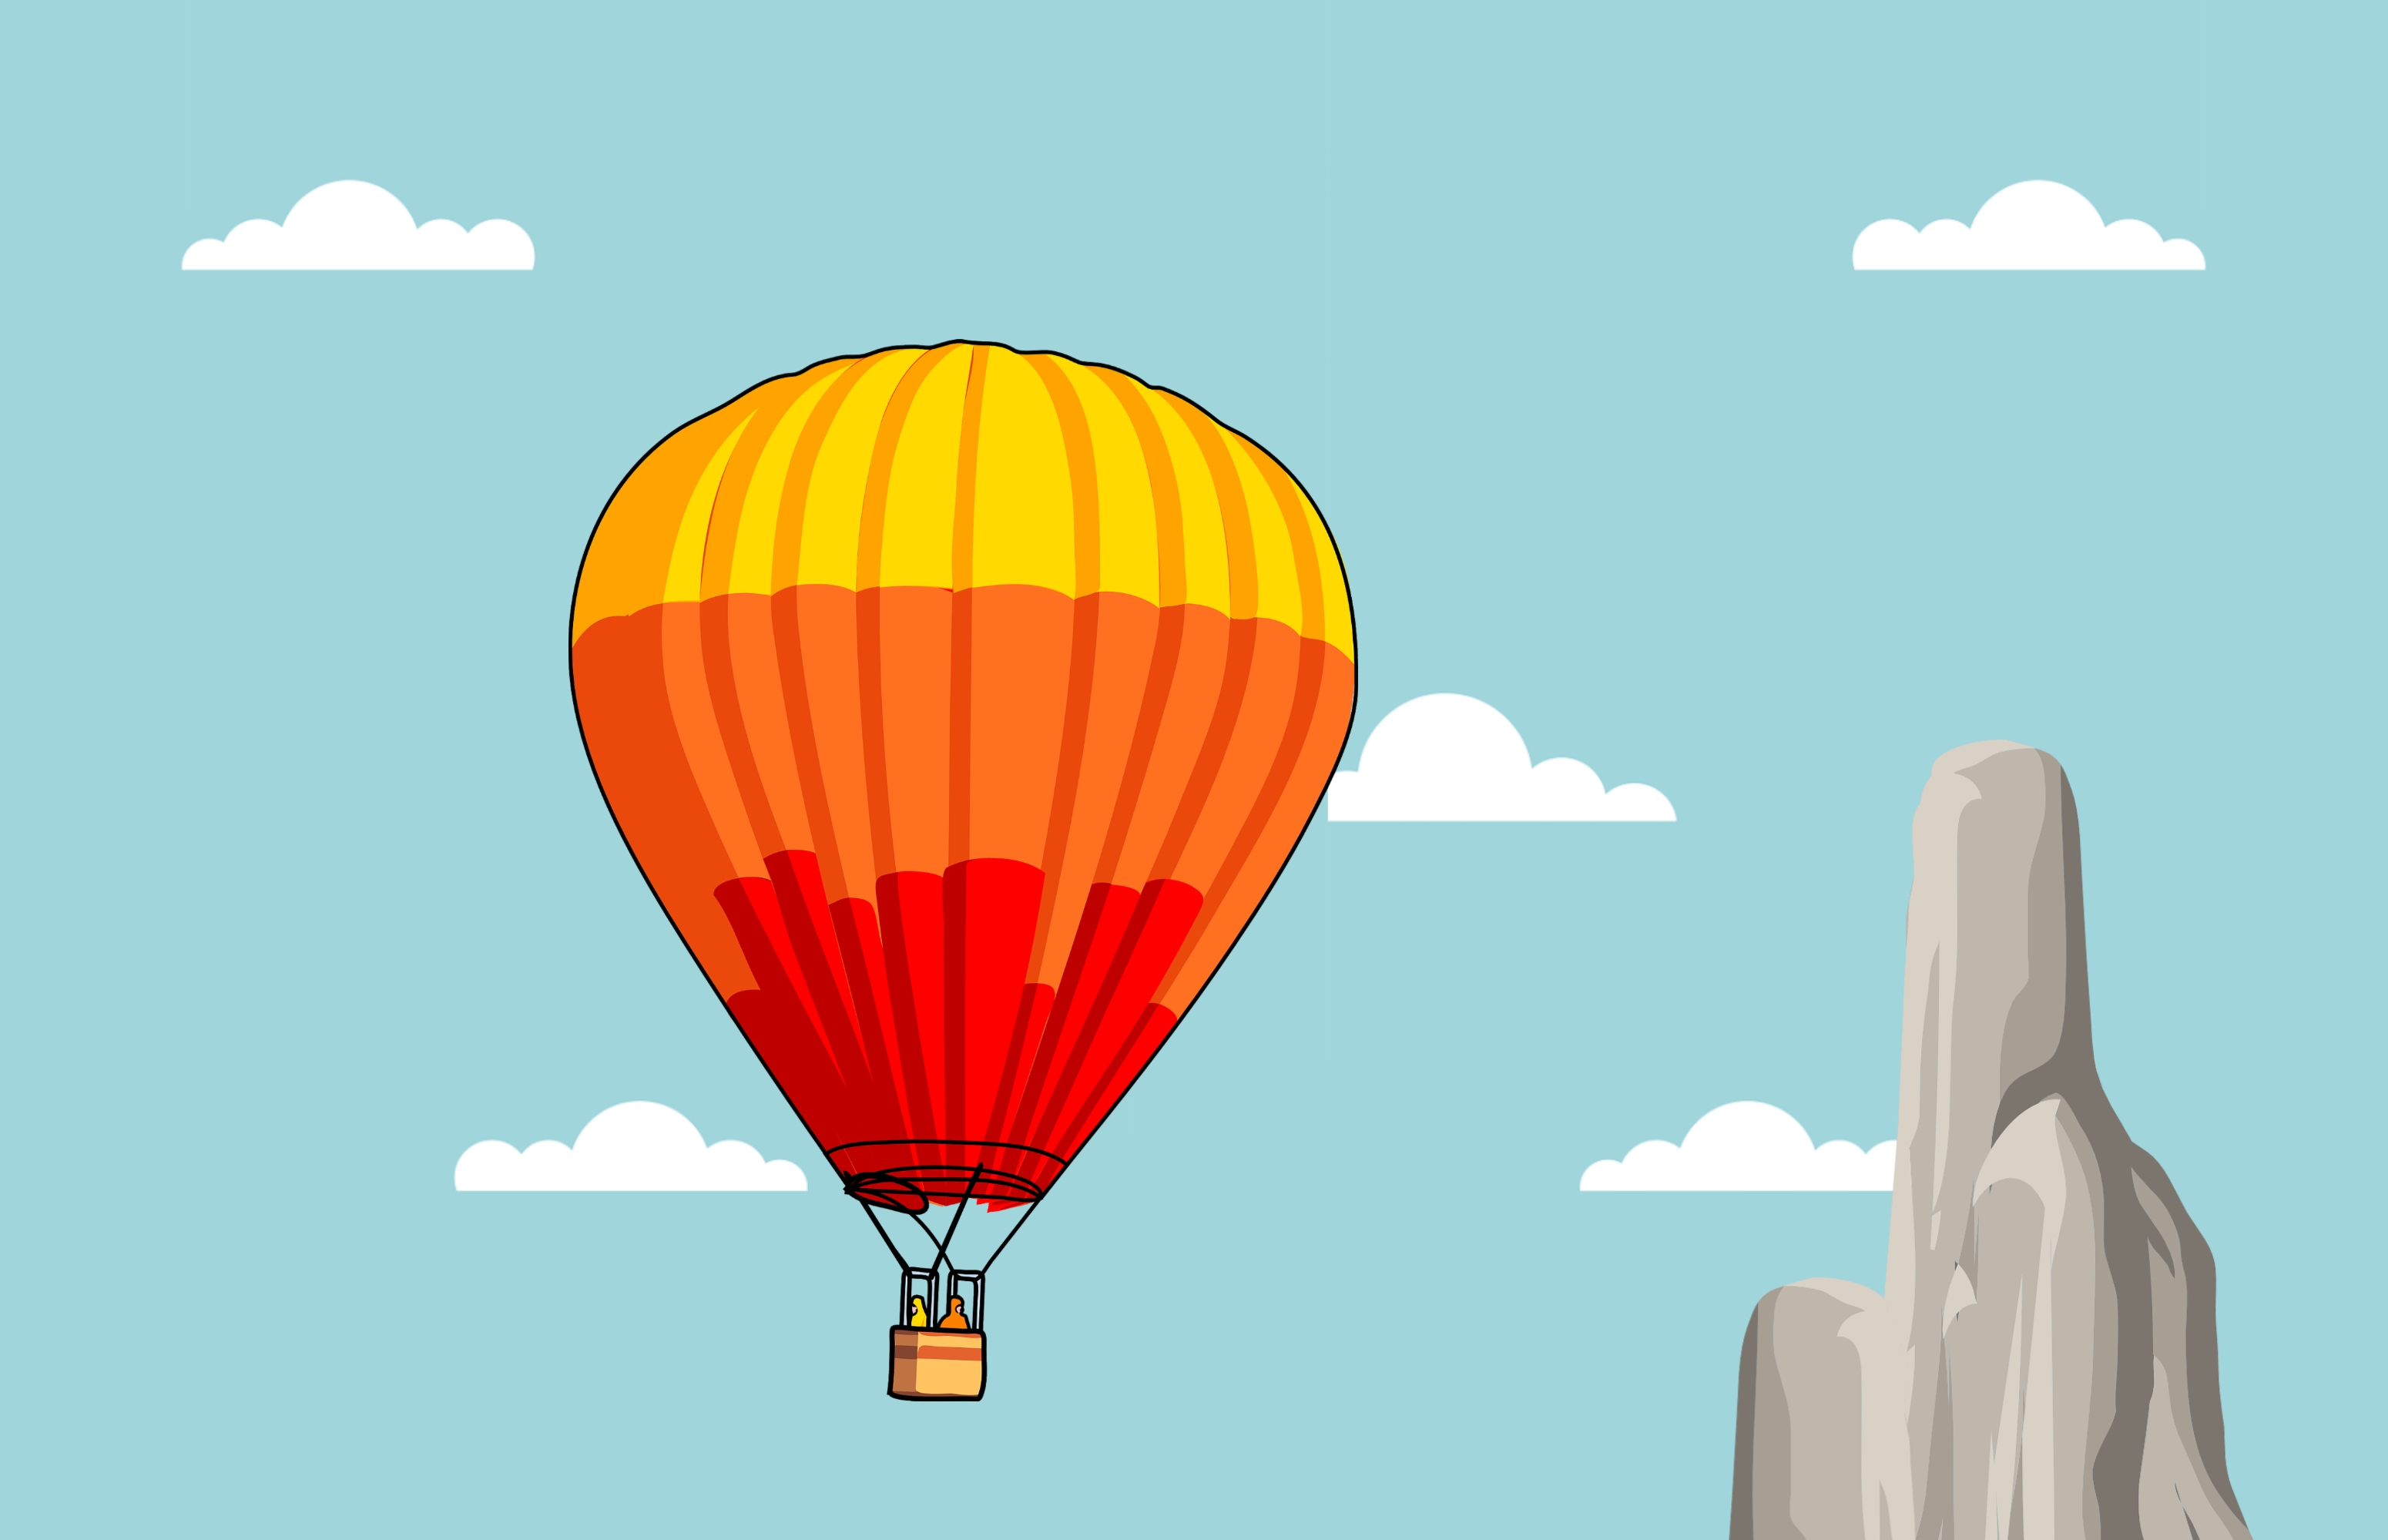
balloon, sky, mountain, nature, outdoor, cloud, park, travel, day, country, high, alpine, meadow, blue, summer, scenery, morning, adventure, enjoy, hot air ballooning, hot air balloon, air sports, air travel, daytime, mode of transport, vehicle, illustration, line, recreation, parachute, font, sunlight, extreme sport, landscape, art, aerostat, leisure, wind, aircraft